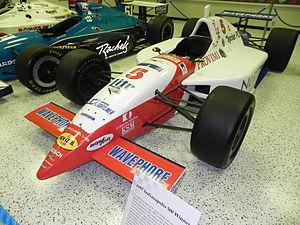
Les 500 miles d'Indianapolis 1997, courus sur l'Indianapolis Motor Speedway les lundi 26 et mardi 27 mai 1997, ont été remportés par le pilote néerlandais Arie Luyendyk sur une G-Force-Aurora.
Arie Luijendijk, plus connu sous l'orthographe Arie Luyendyk, né le 21 septembre 1953 à Sommelsdijk, Pays-Bas, est un pilote automobile néerlandais. Il s'est surtout rendu célèbre par ses participations aux 500 miles d'Indianapolis, épreuve qu'il a remportée à deux reprises. Luyendyk est détenteur des records de qualifications et du meilleur tour en course de l'Indianapolis Motor Speedway.